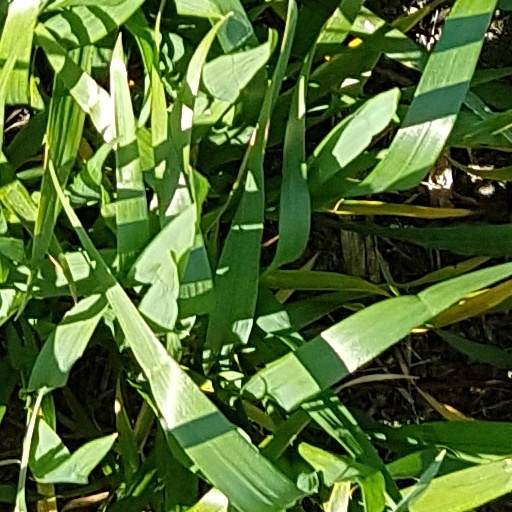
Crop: wheat